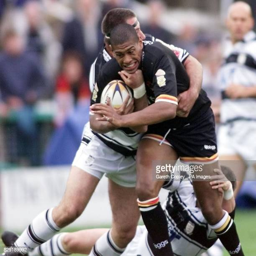
man is caught by people during their game